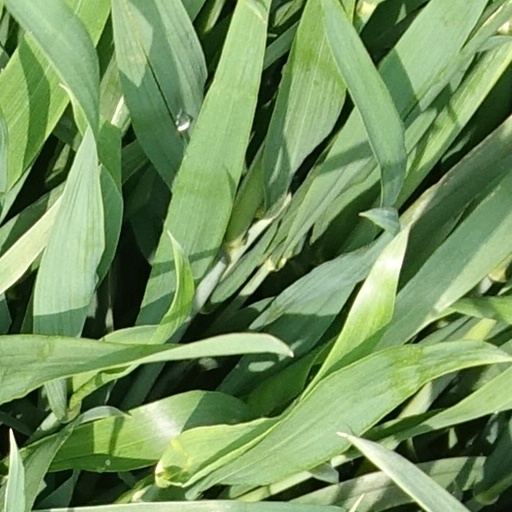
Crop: wheat